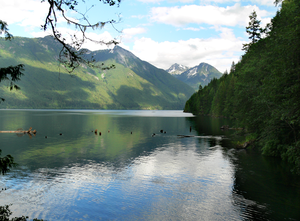
Le parc provincial de Chilliwack Lake est un parc provincial de la Colombie-Britannique au Canada. Le parc, qui est situé à la frontière des États-Unis, se trouve au nord du parc national des North Cascades. Son territoire englobe aussi la réserve écologique de Chilliwack River, une réserve de 86 ha située au sud du parc.